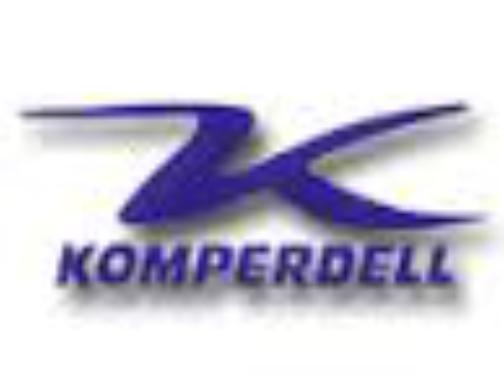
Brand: Komperdell
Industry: Sports